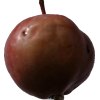
Label: Apple 18